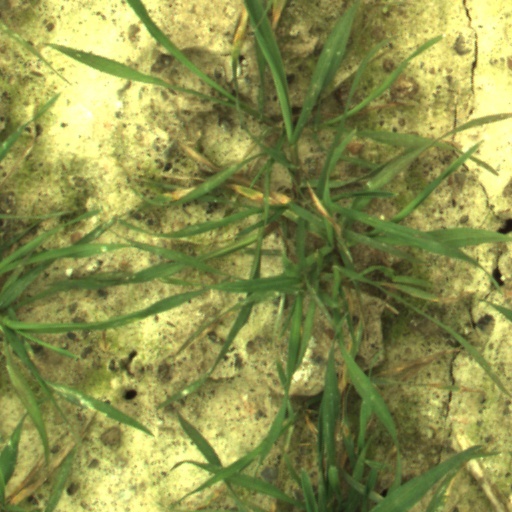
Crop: wheat